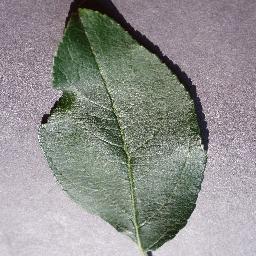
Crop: apple
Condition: healthy